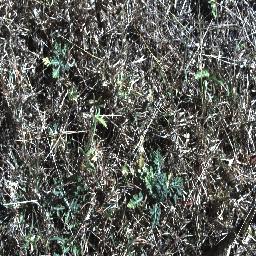
Label: parthenium